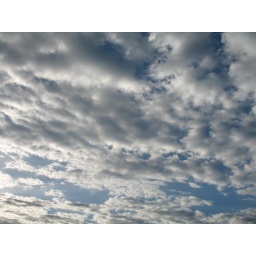
sky as seen from skillman street in dallas, tx this morning about 8am 11 April 2008